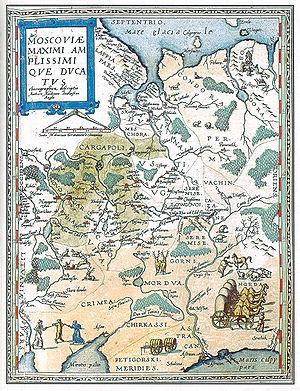
Anthony Jenkinson est un explorateur britannique.